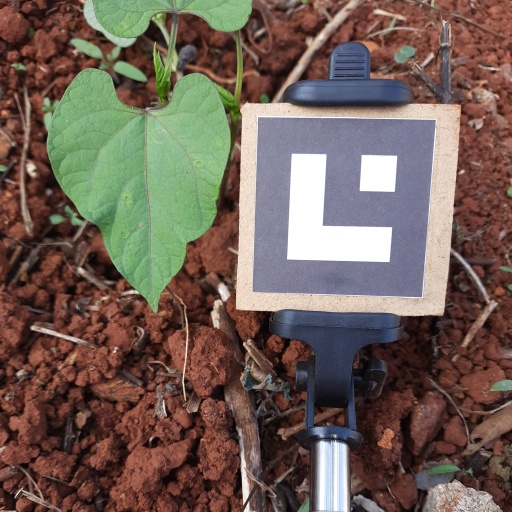
Observations: wavy surface, no eating holes, under cloudy sky